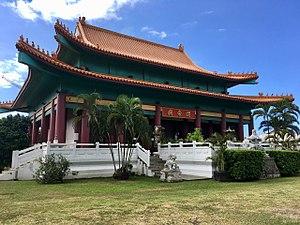
Temple Kanti
Papeete est une commune et le chef-lieu de la Polynésie française, situé sur l'île de Tahiti.